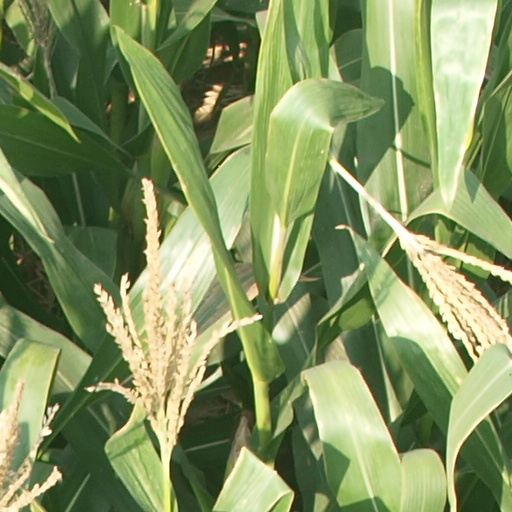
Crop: maize; corn